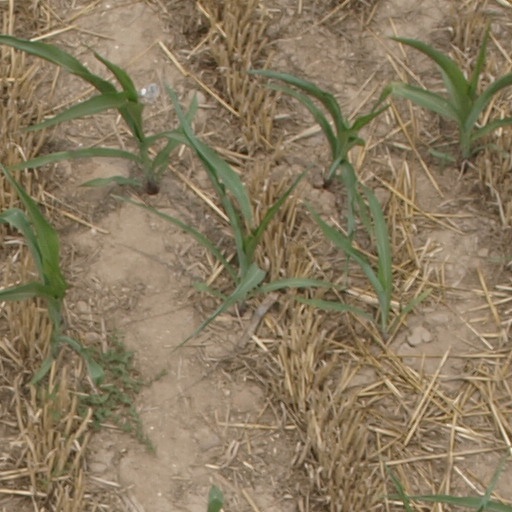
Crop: maize; corn